Boy Abunda

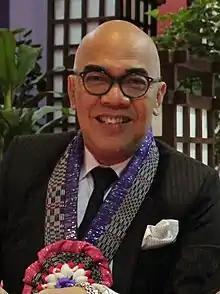
Abunda in 2018

Eugenio "Boy" Romerica Abunda Jr. (born October 29, 1961) is a Filipino television presenter, publicist, and talent manager. Known as the "King of Talk", Abunda has presented several talk shows centered on the Philippine entertainment industry. On GMA, he co-presented "Show & Tell" (1994–1995) and "Startalk" (1995–1999). After transferring to ABS-CBN, he hosted "The Buzz" (1999–2015), "Kontrobersyal" (2003–2006), "Homeboy" (2005–2007), "The Bottomline with Boy Abunda" (2009–2020), and "Tonight with Boy Abunda" (2015–2020). He partnered with Kris Aquino in hosting "Boy & Kris" (2007–2009), "" (2009–2011), and "Aquino & Abunda Tonight" (2014–2015). After the ABS-CBN shutdown, he returned to GMA to host "Fast Talk with Boy Abunda" (2023–present). In the PMPC Star Awards for Television, he has been inducted to the Hall of Fame for having won Best Celebrity Talk Show Host eleven times while "Tonight with Boy Abunda" was awarded Best Celebrity Talk Show four times.